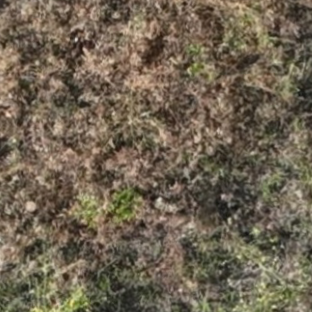
Month: july